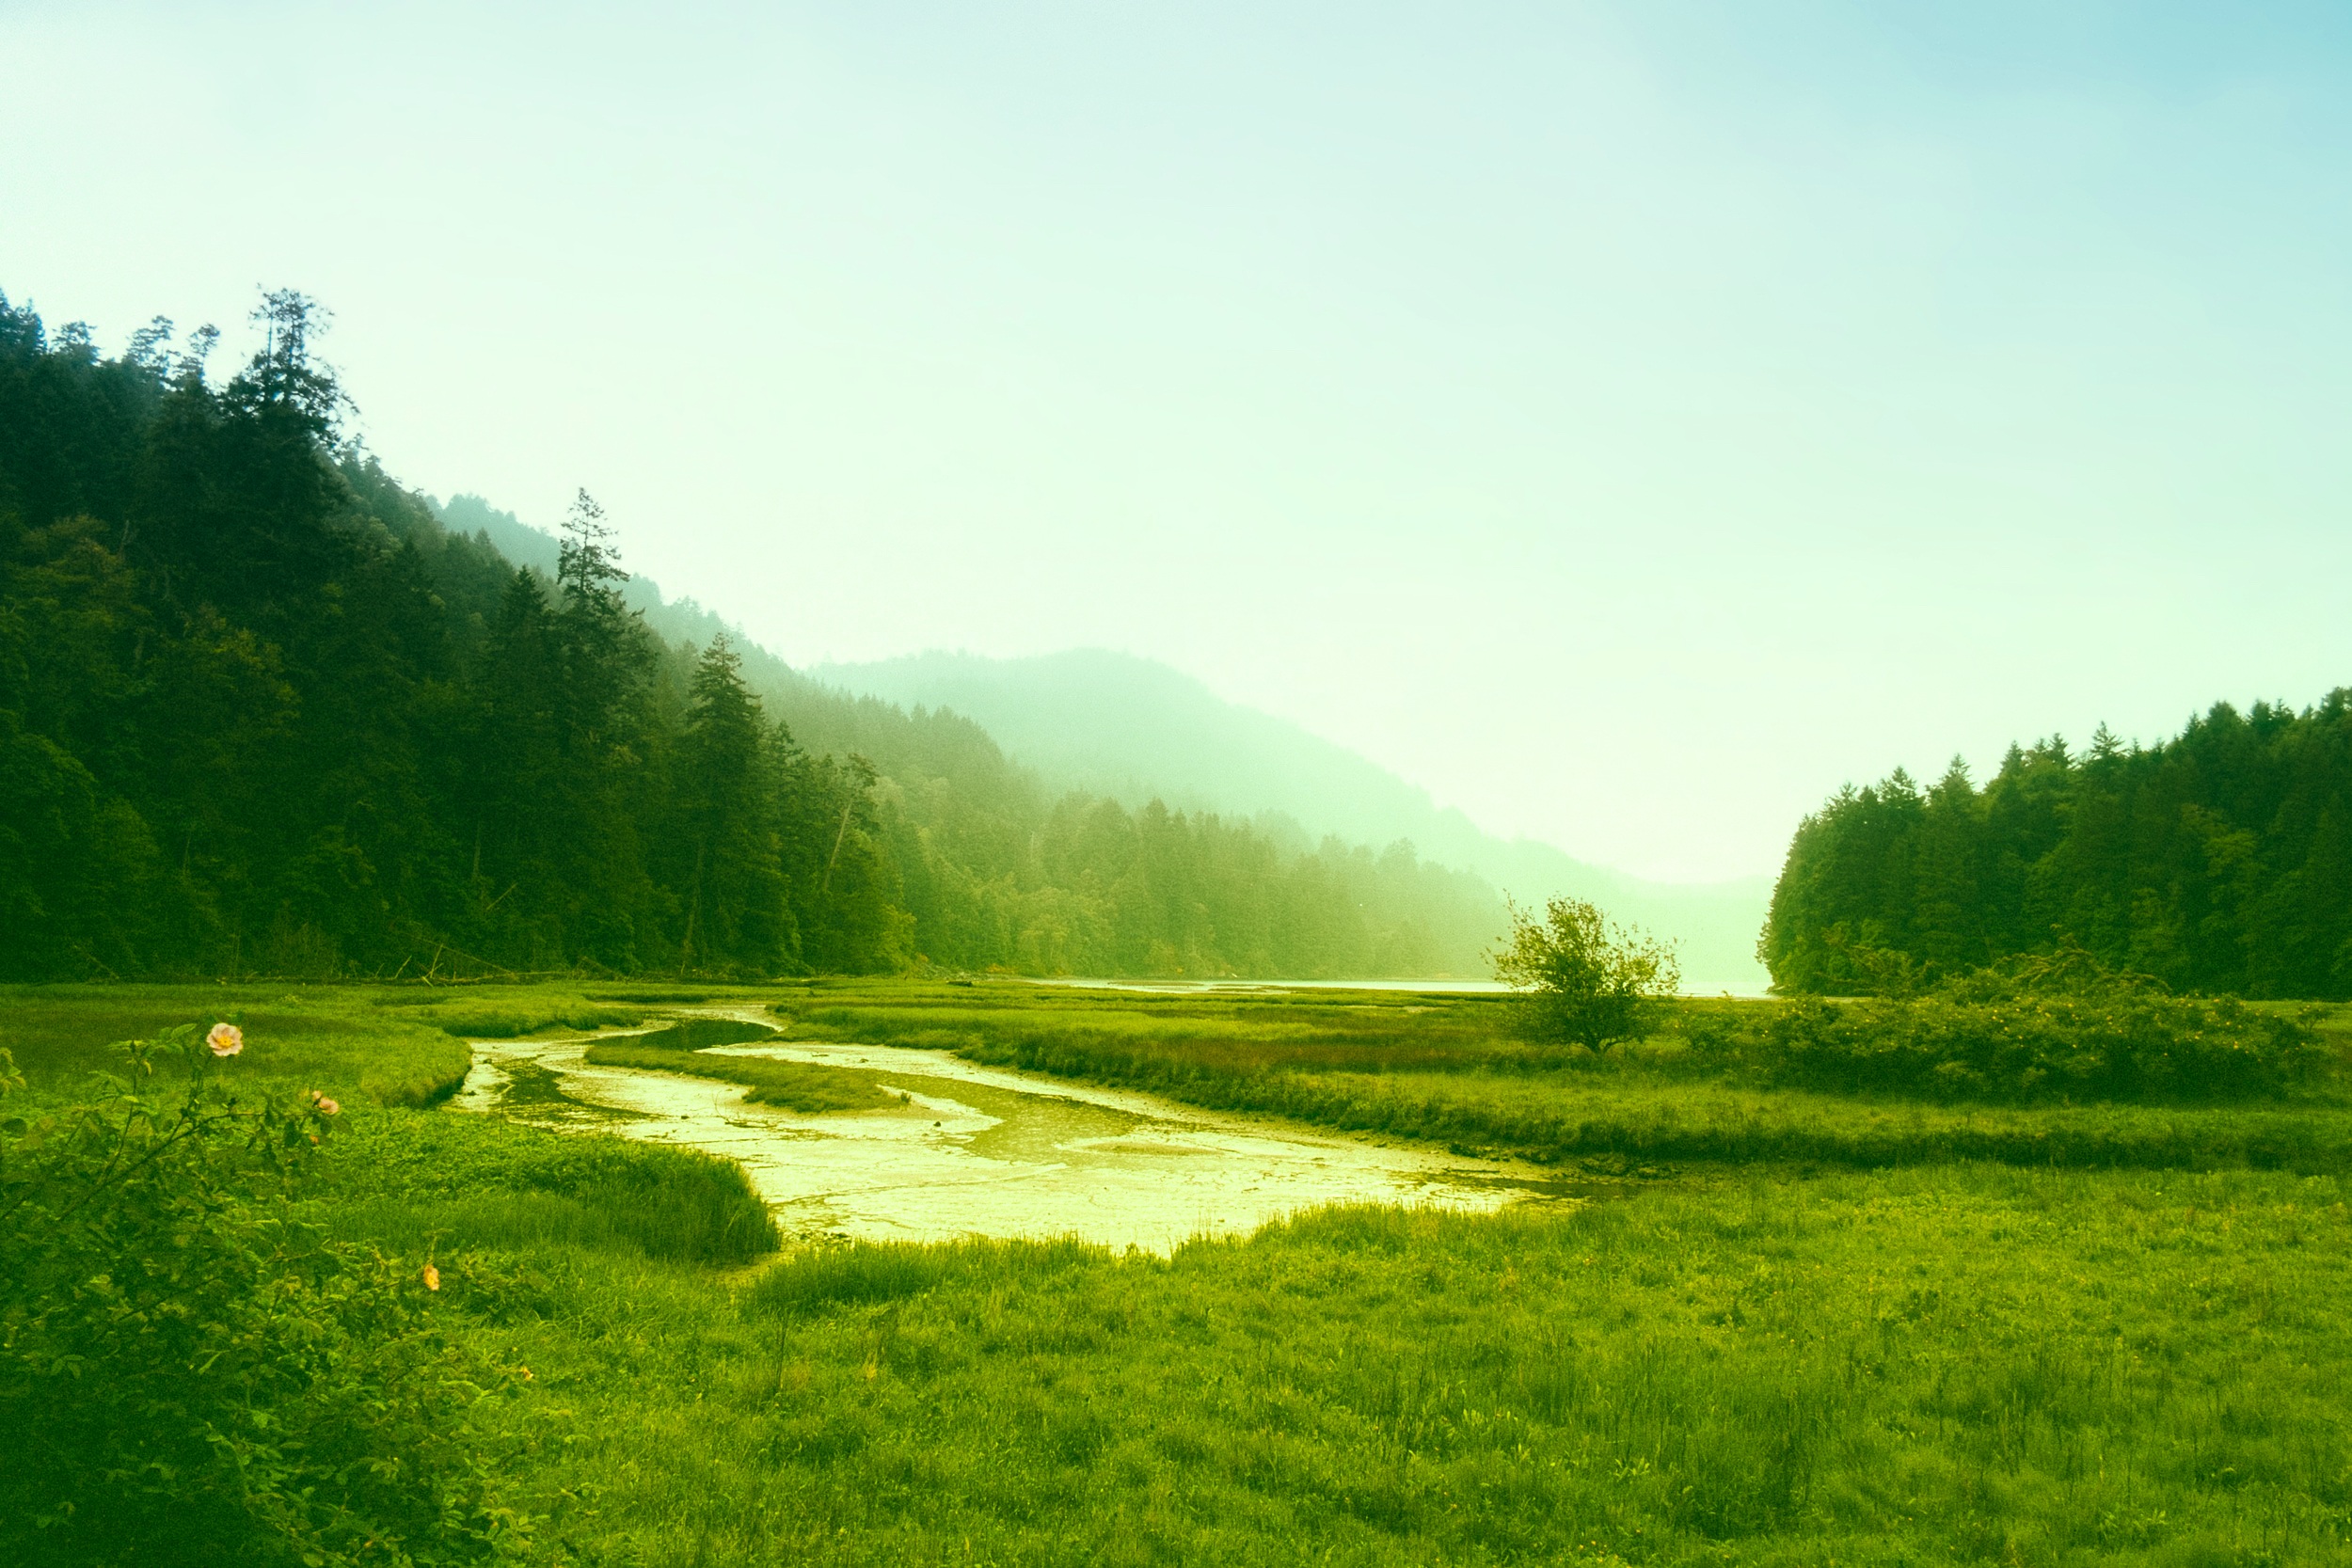
landscape, tree, water, nature, forest, grass, marsh, wilderness, mountain, sky, fog, sunrise, mist, field, farm, lawn, meadow, prairie, countryside, sunlight, morning, hill, mountain range, country, pond, rural, green, pasture, haze, agriculture, highland, national park, plain, trees, outdoors, woods, hdr, bank, mountains, alps, canada, grassland, vegetation, plateau, beautiful, clearing, rural area, paddy field, hill station, grass family, mountainous landforms, land lot, ecoregion, mount scenery